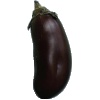
Label: eggplant